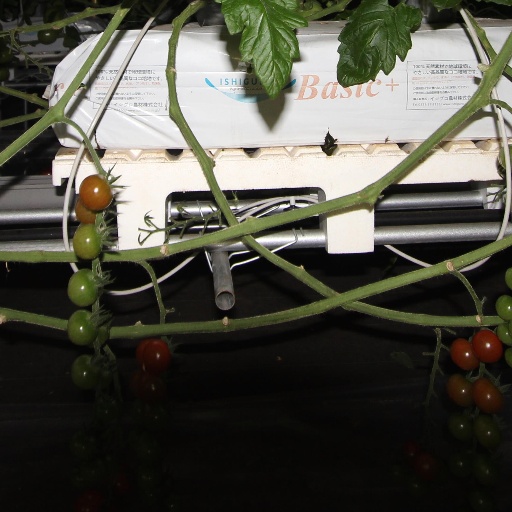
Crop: tomato